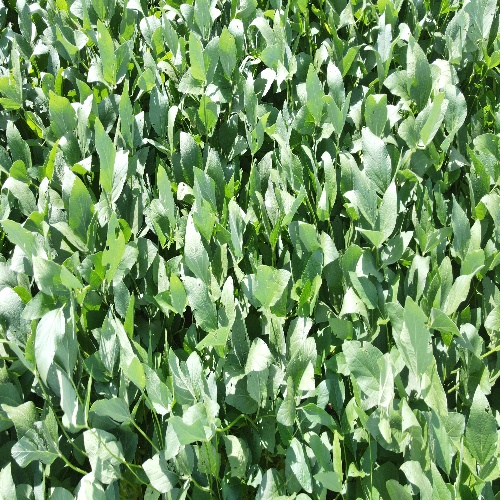
Label: Caterpillar